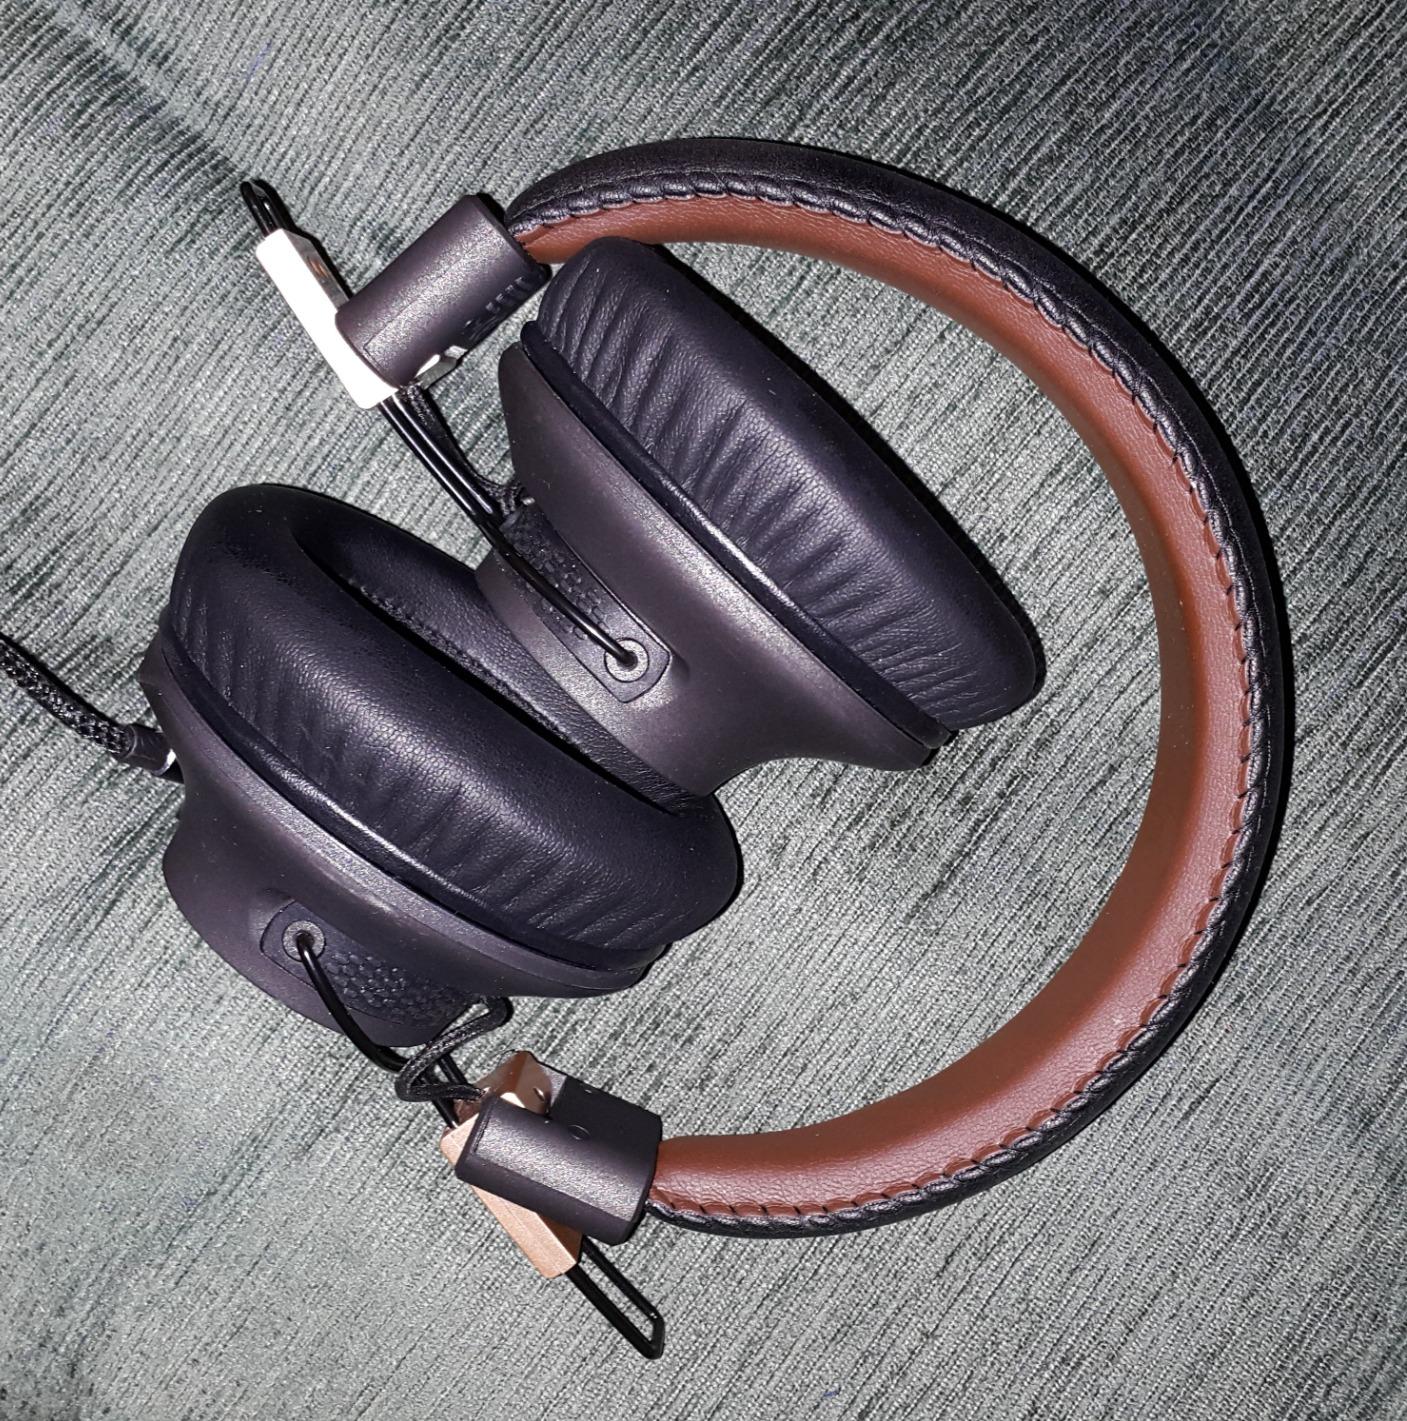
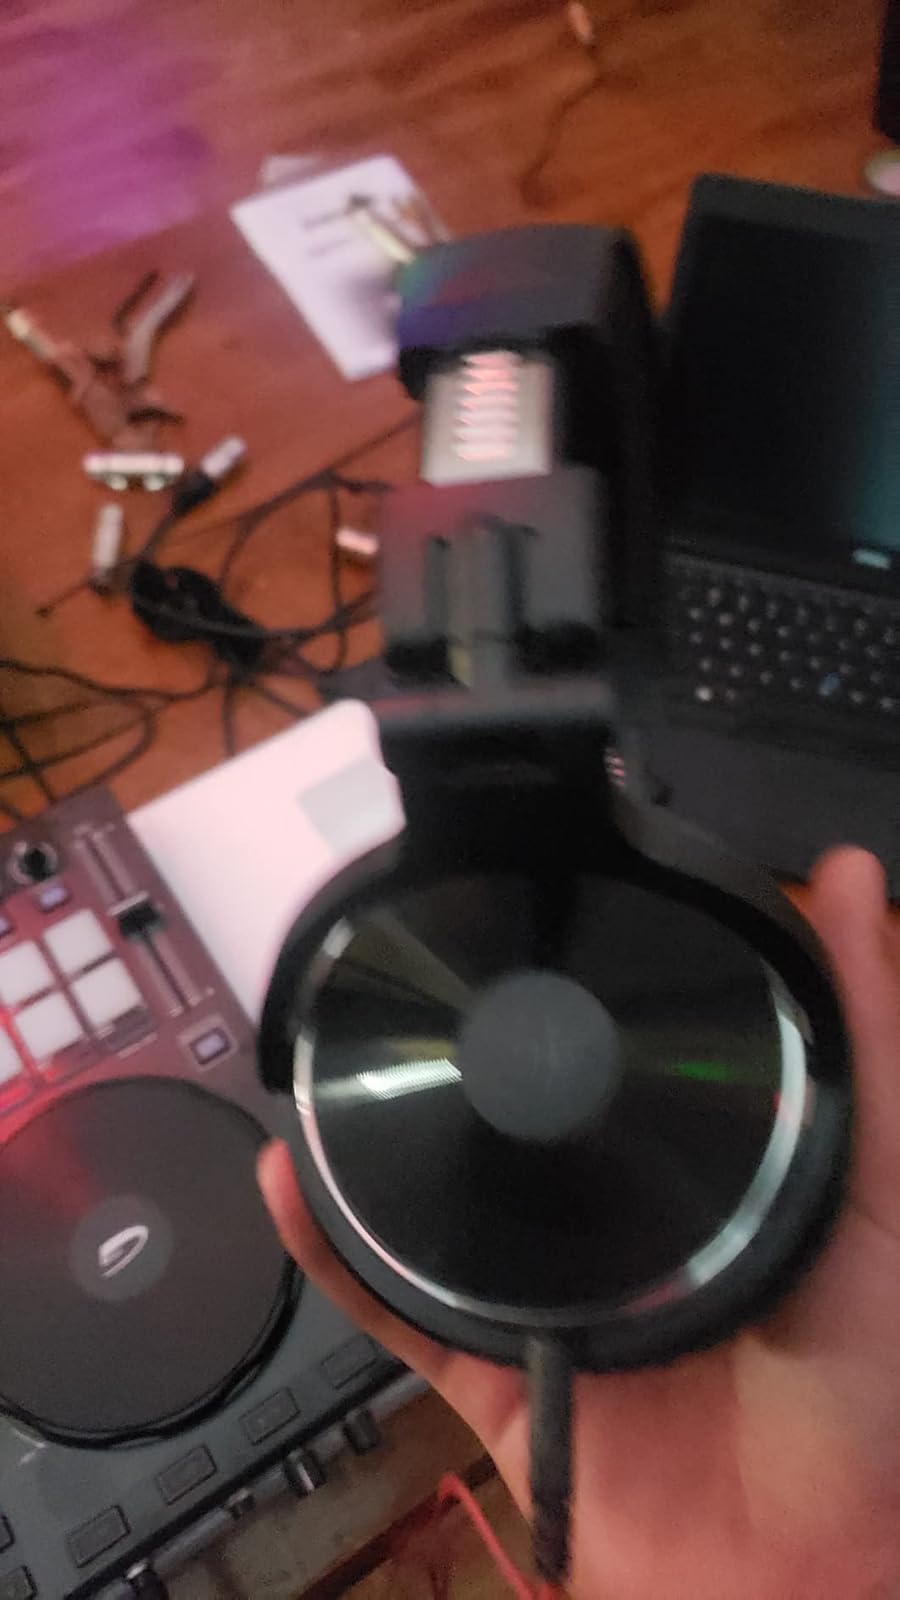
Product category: headphones
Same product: no